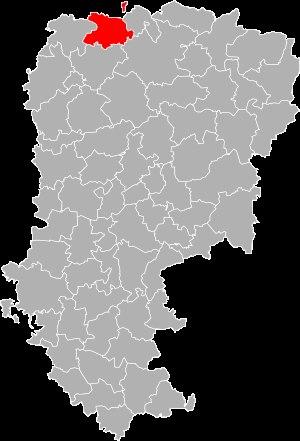
Le canton de Bohain-en-Vermandois est une division administrative française située dans le département de l'Aisne et la région Hauts-de-France.